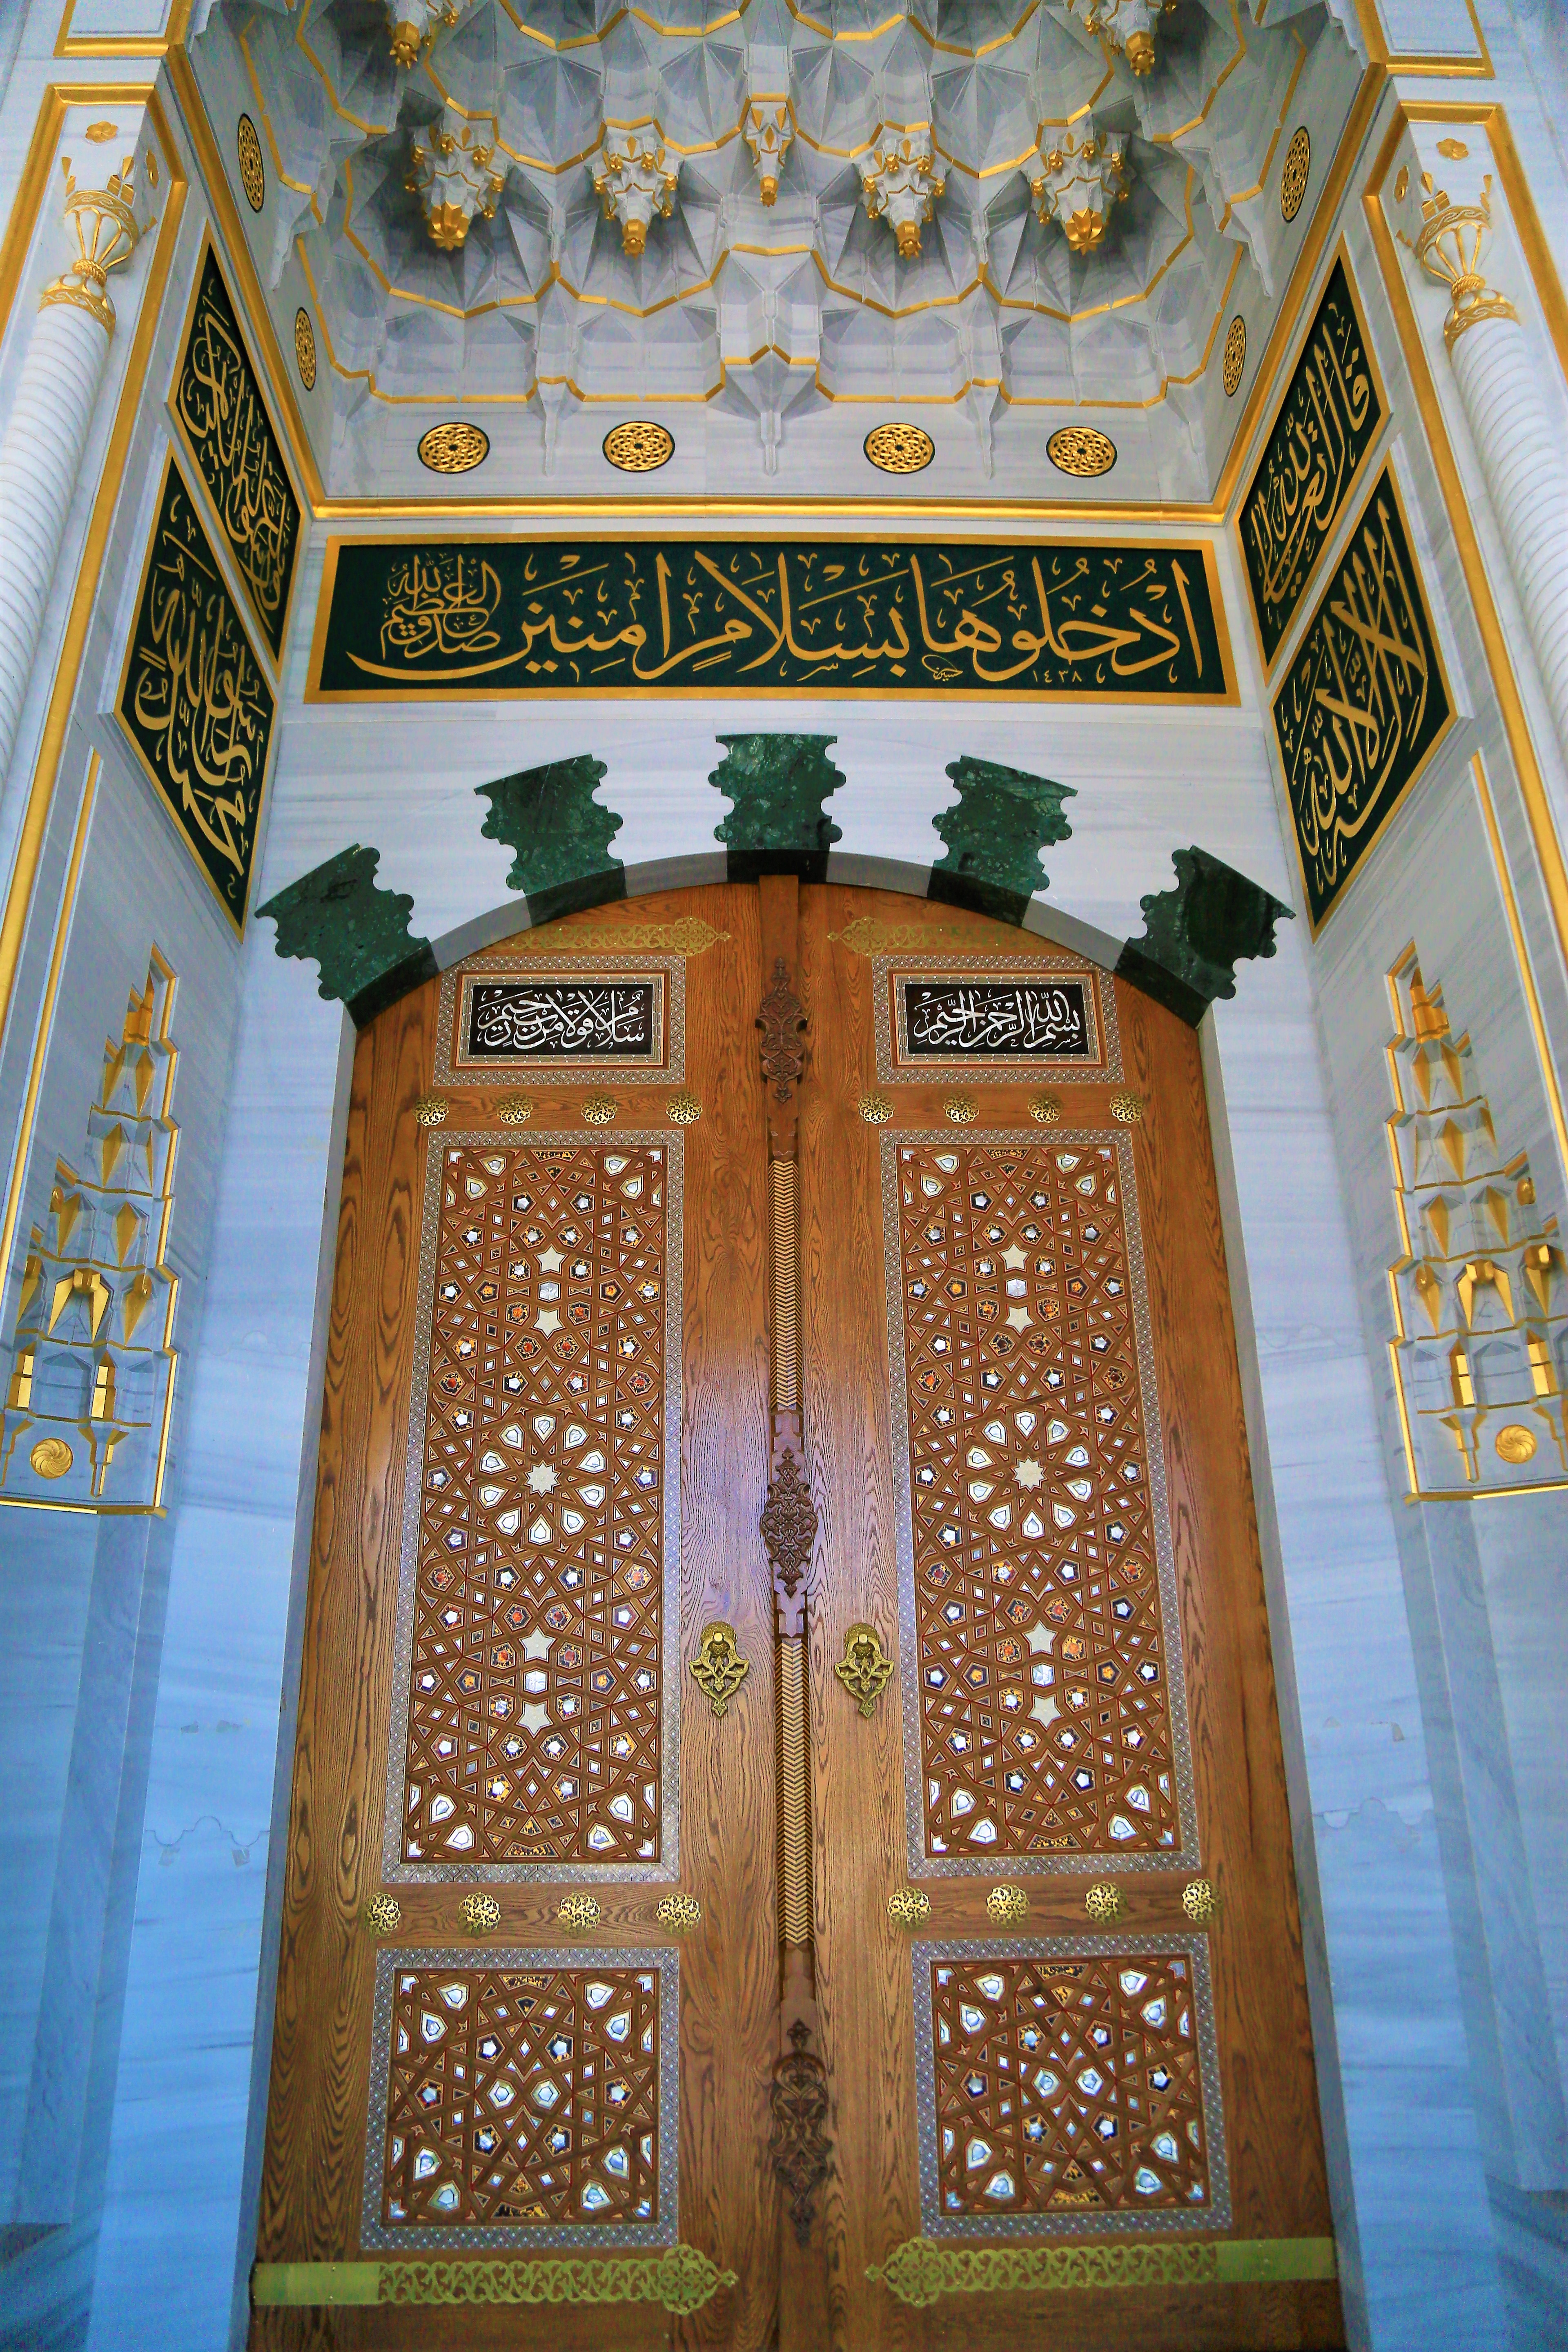
mosque, architecture, shrine, building, historic, beautiful, art, facade, place of worship